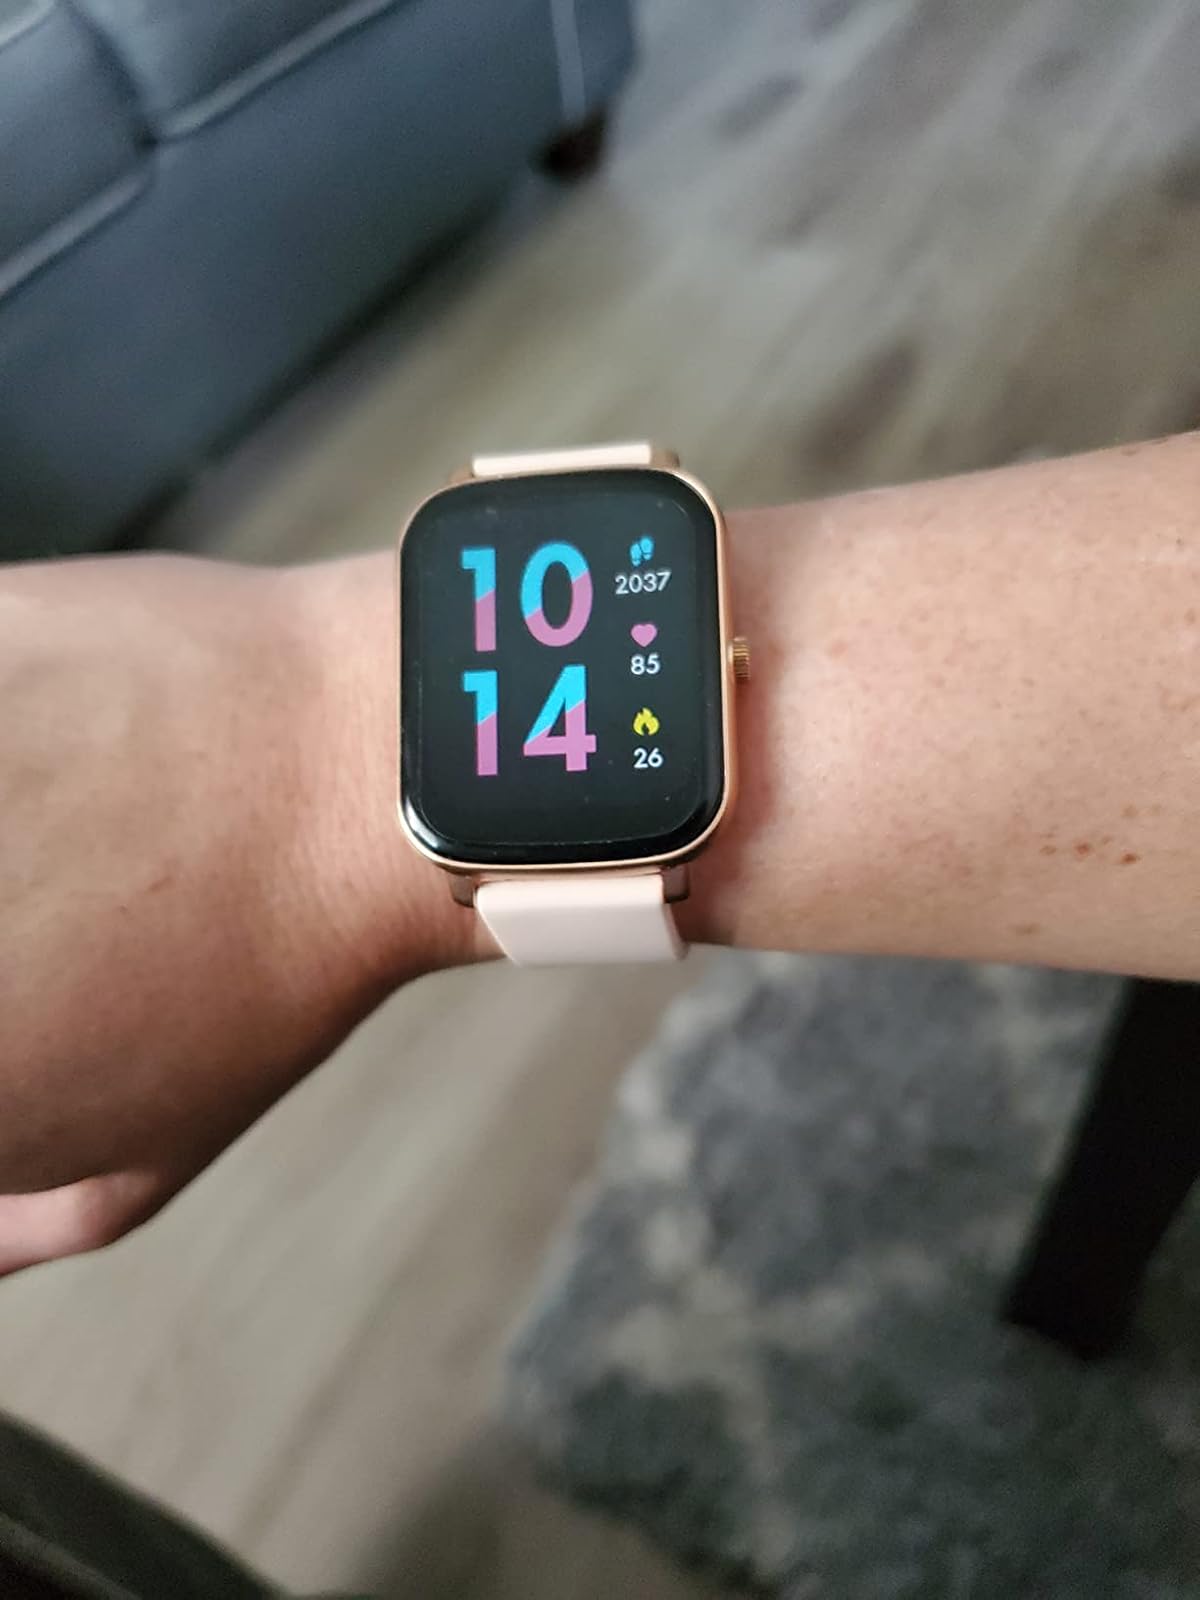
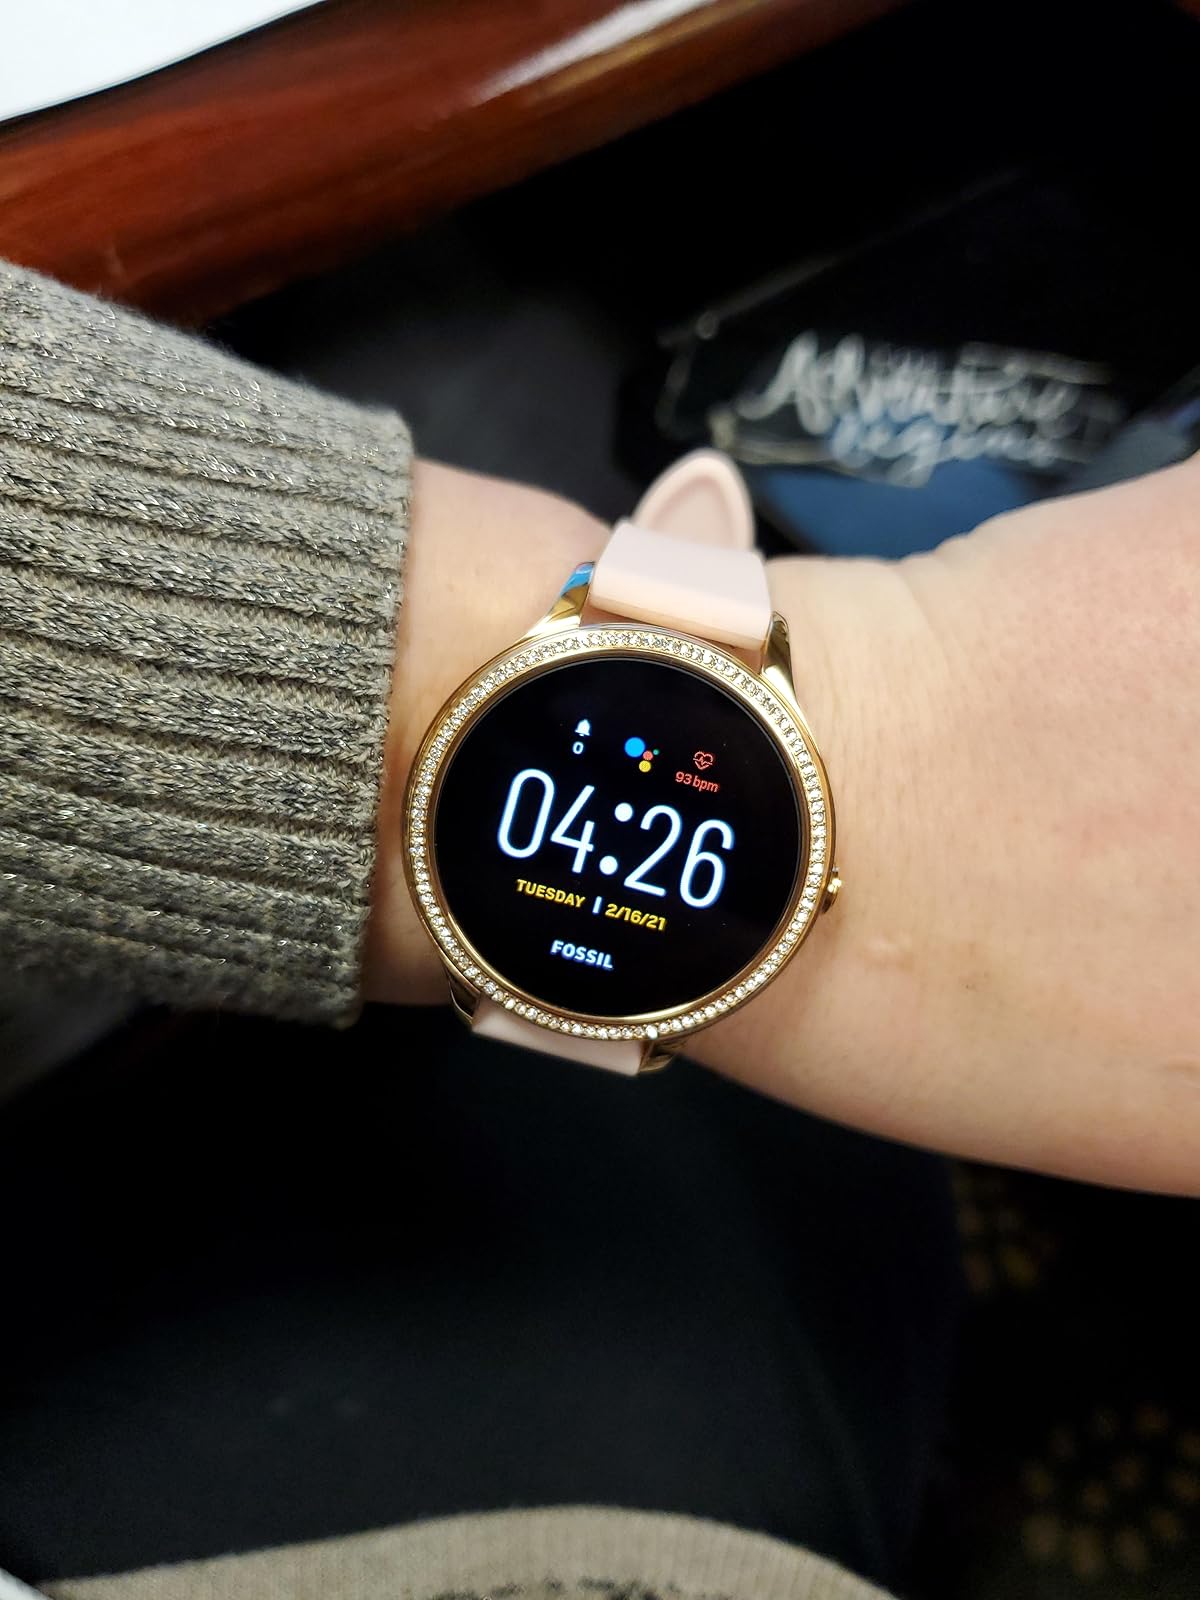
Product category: smartwatch
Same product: no